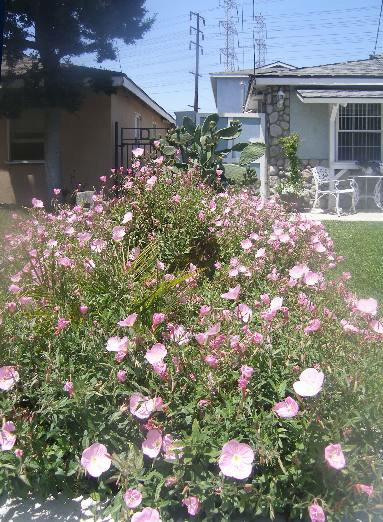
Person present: No